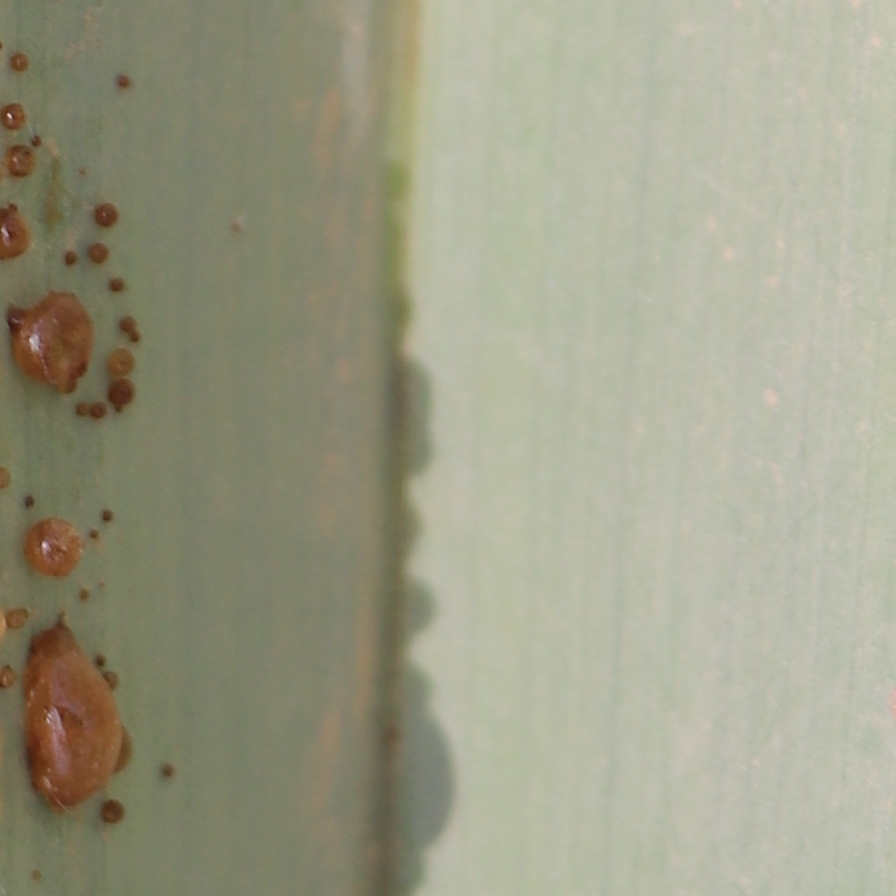
Label: Honey